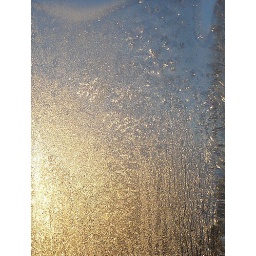
Taken late in the afternoon with the reflection of the sun from a window in the building opposite